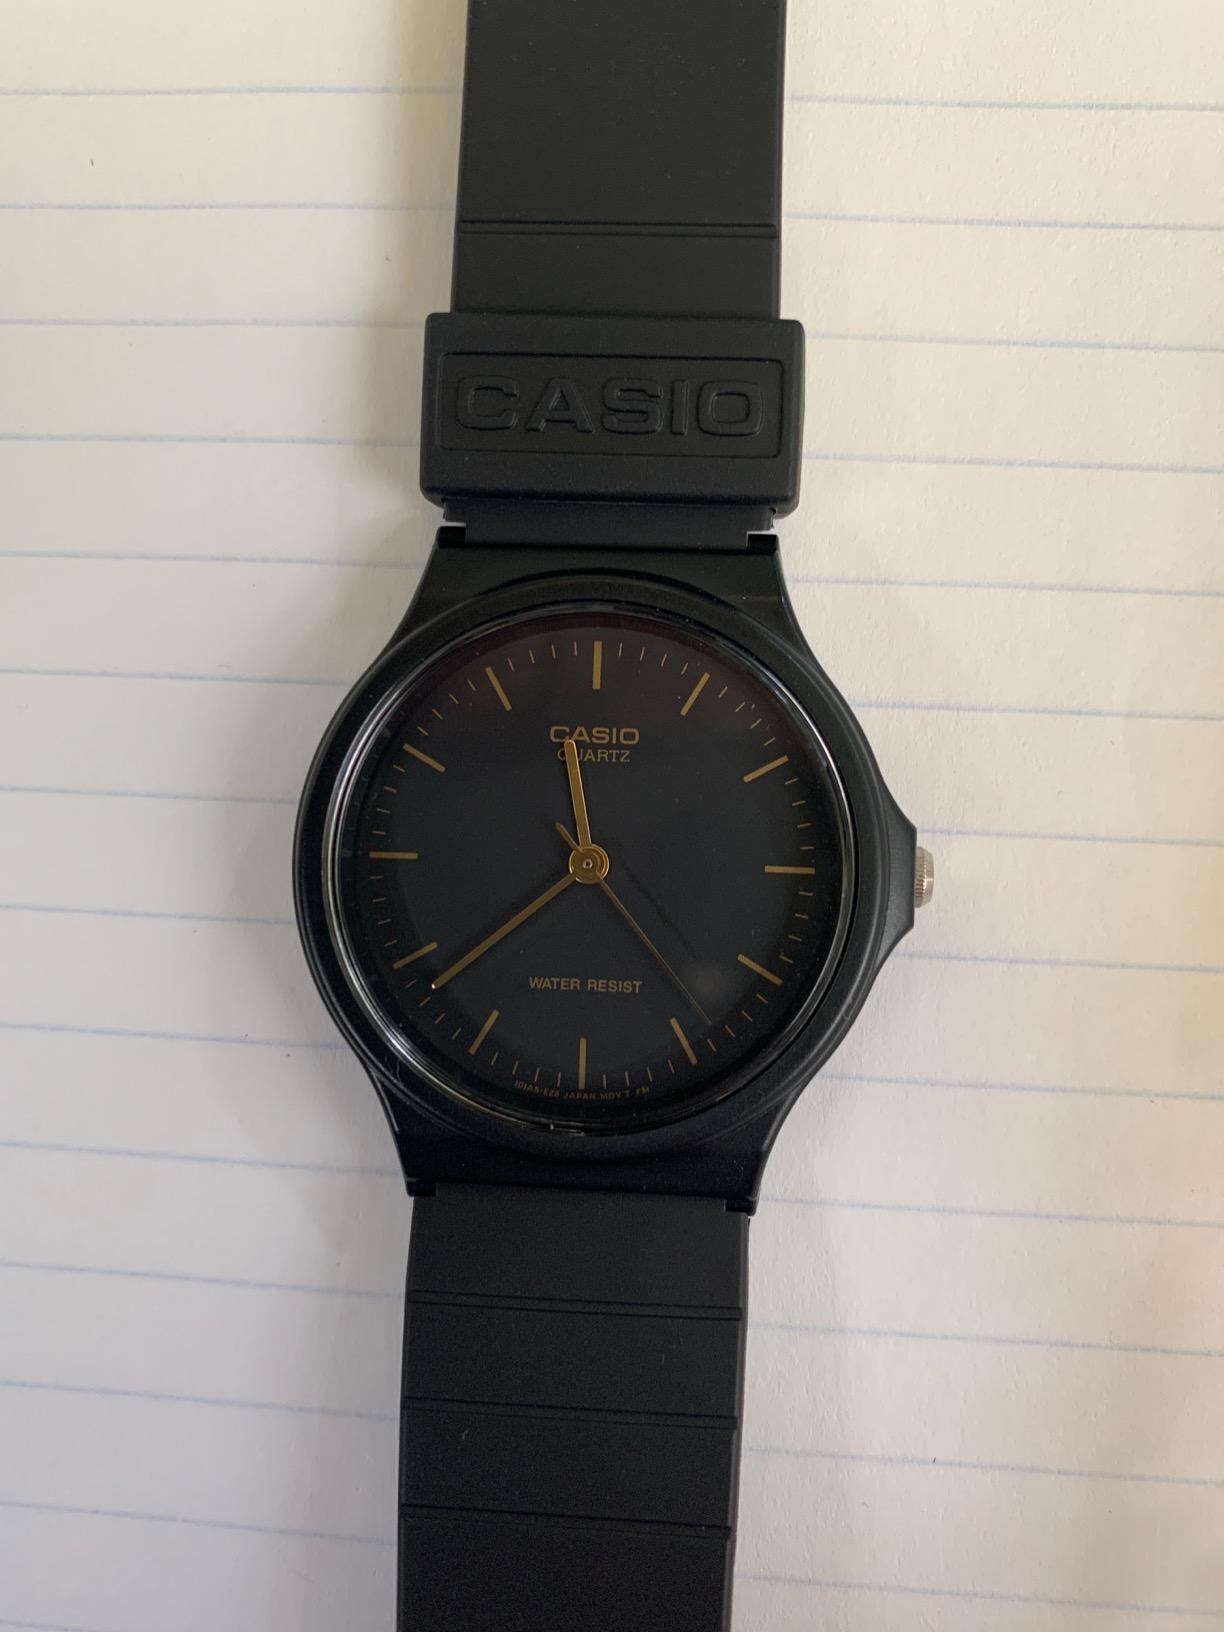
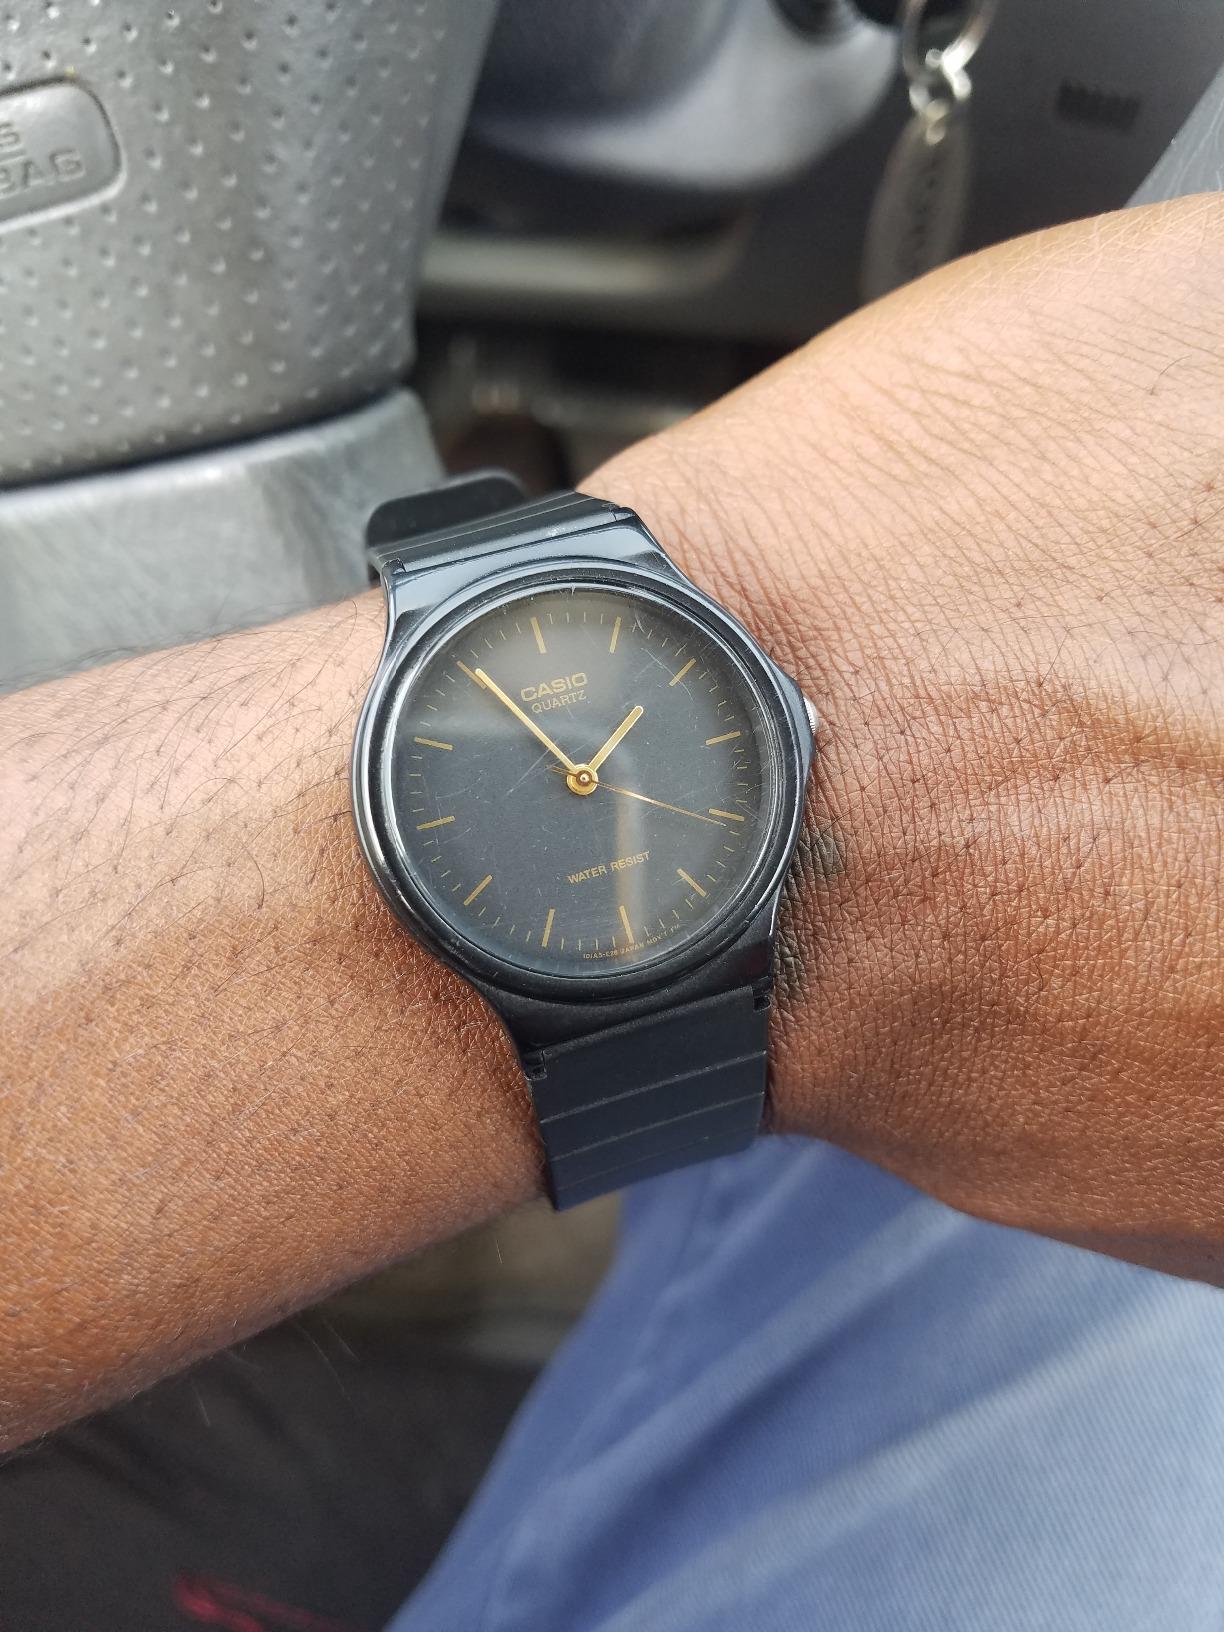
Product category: accessories_watch
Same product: yes